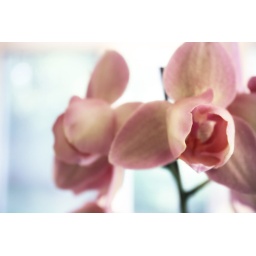
mom always has the prettiest flowers in the house :)